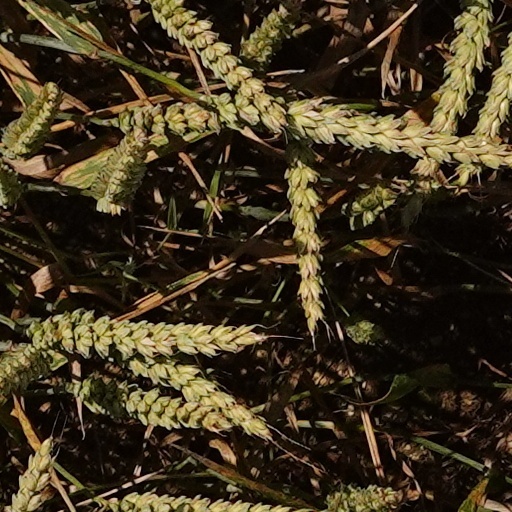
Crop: wheat